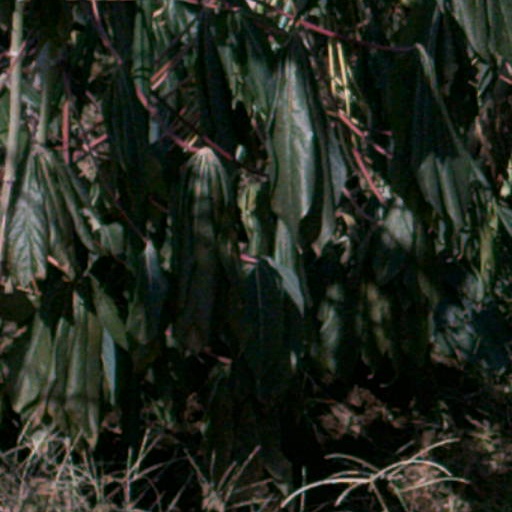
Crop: cassava